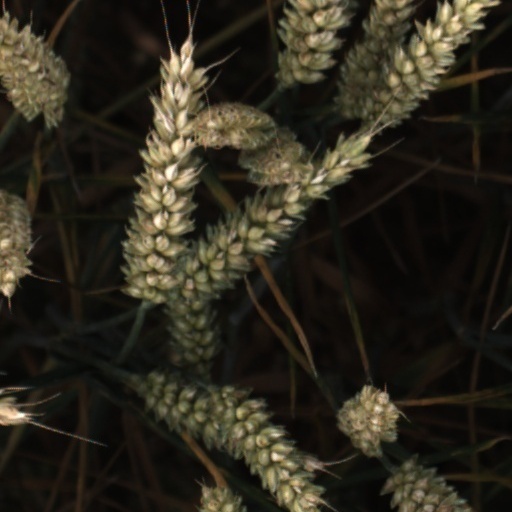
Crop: wheat